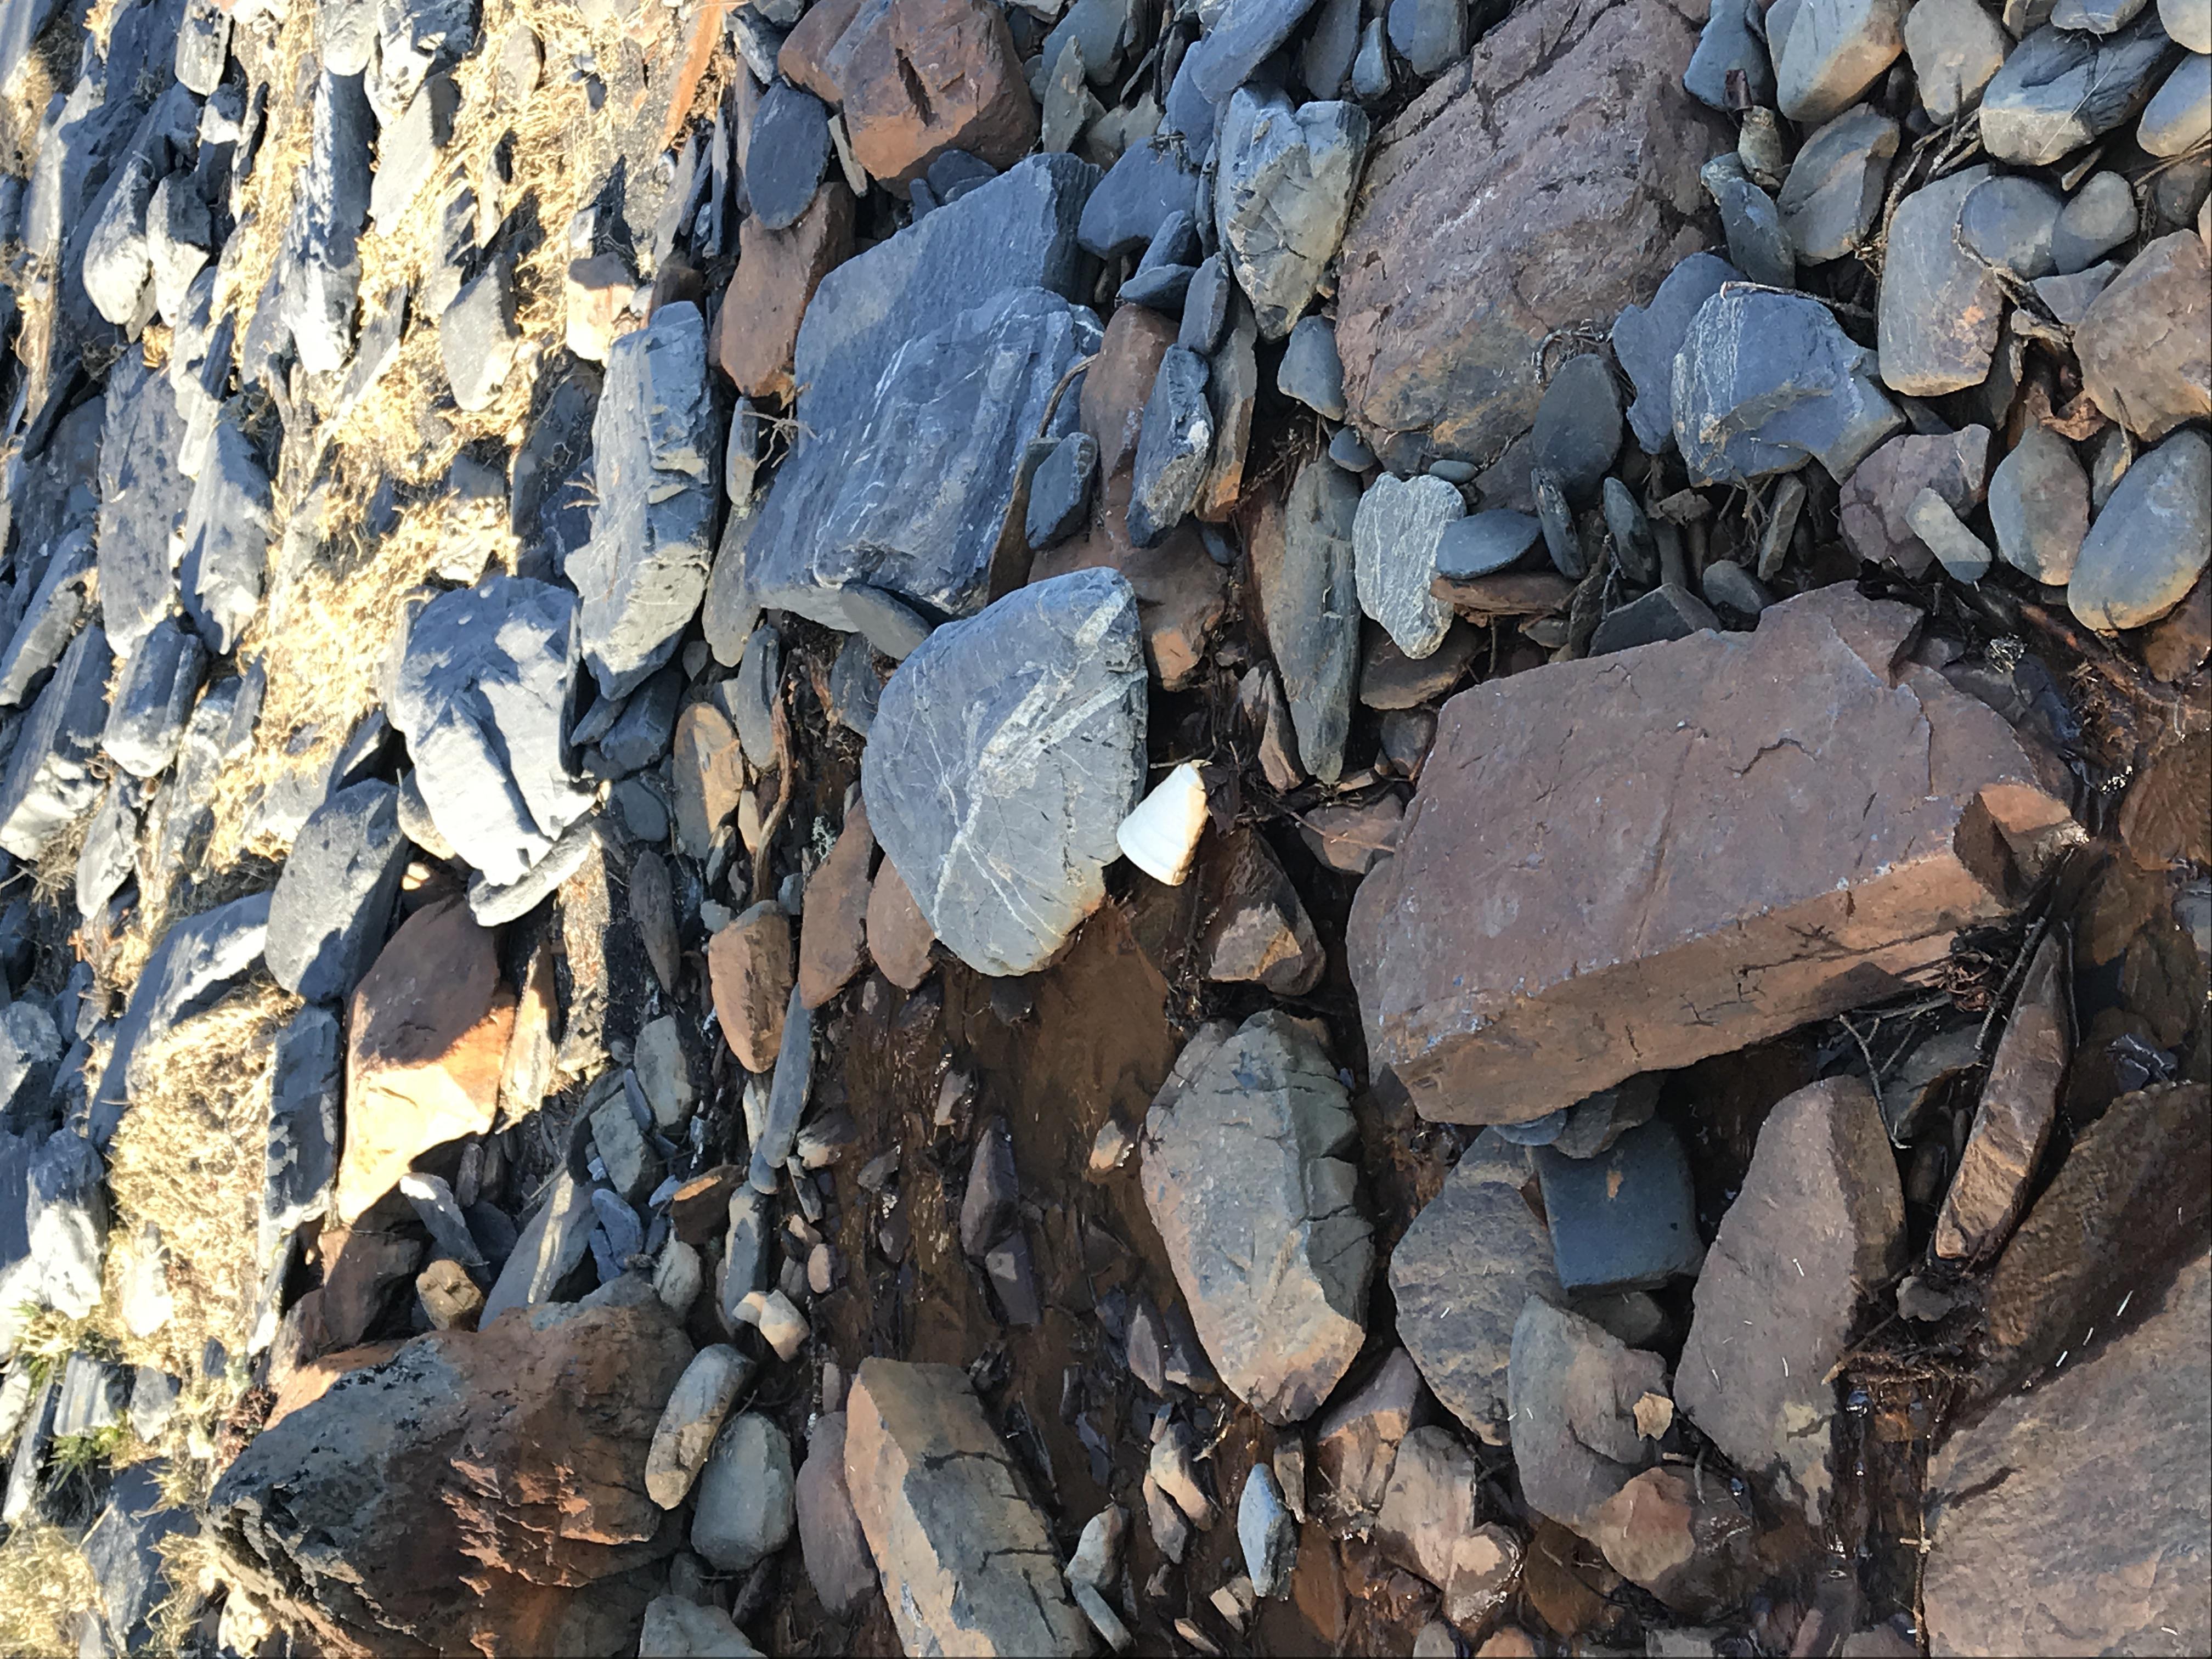
Object: Foam cup (Cup)